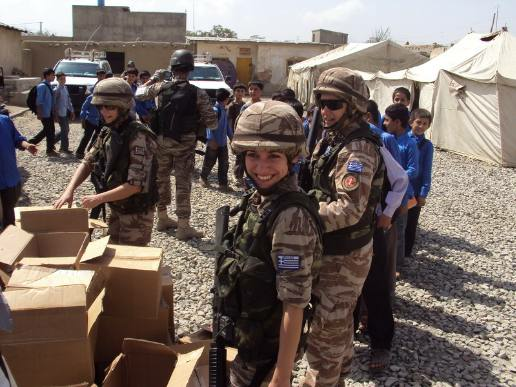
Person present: Yes